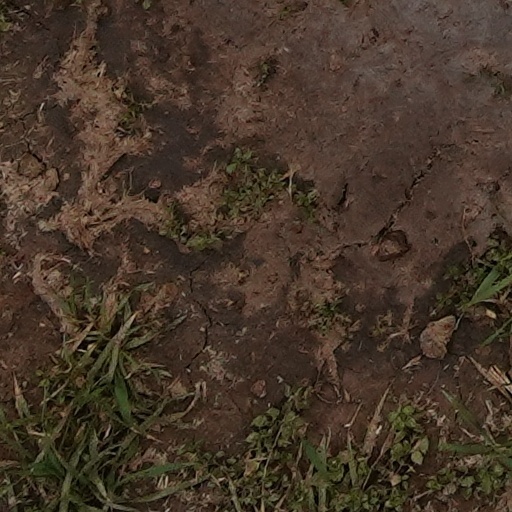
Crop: wheat